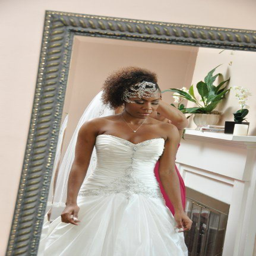
natural black wedding hairstyles for the offbeat and on - point person